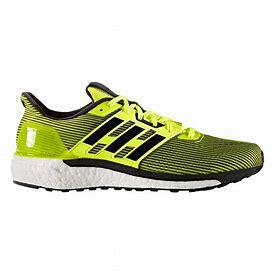
Brand: Adidas
Model: Supernova Lauf